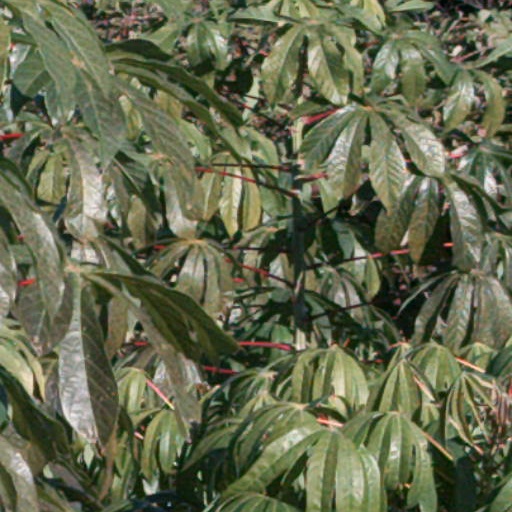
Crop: cassava